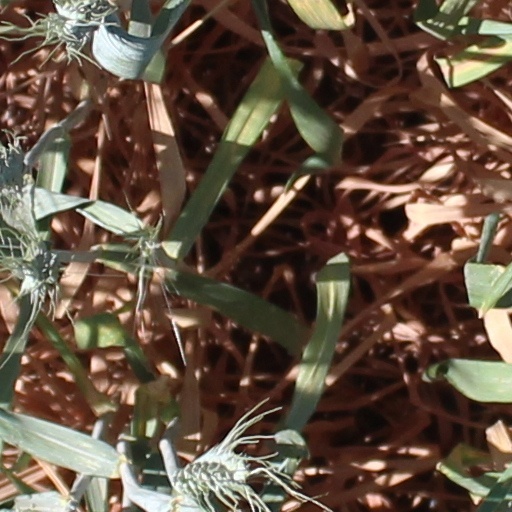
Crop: wheat